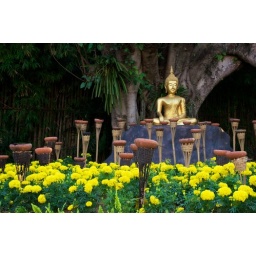
A small golden buddha is surrounded by yellow flowers in Chiang Mai, Thailand